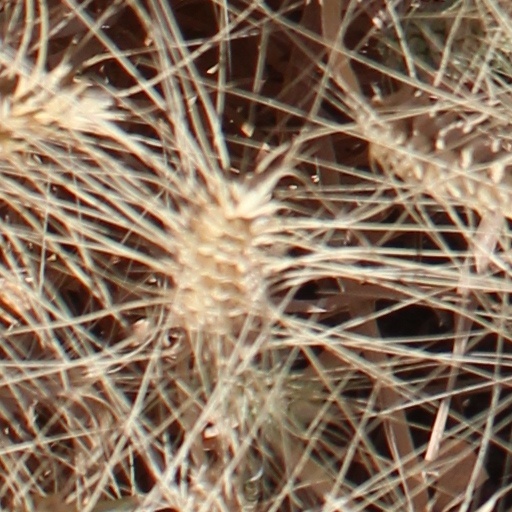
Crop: wheat